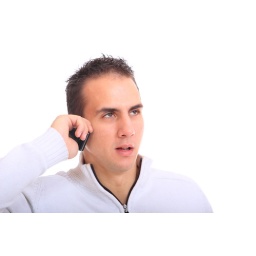
Handsome business man on the phone - isolated over a white background